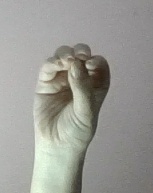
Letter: ha